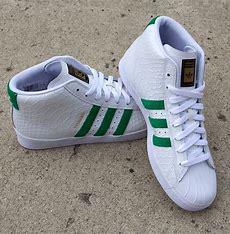
Brand: Adidas
Model: Pro Model